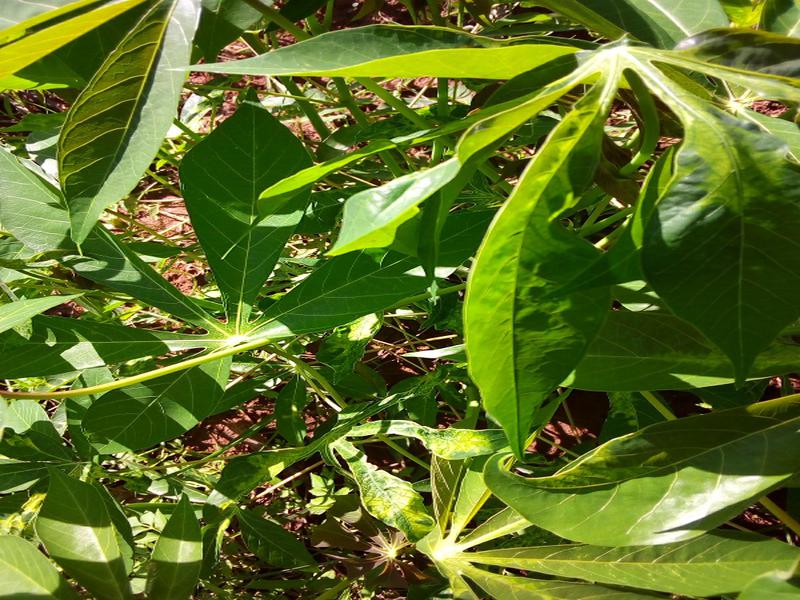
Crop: cassava
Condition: mosaic_disease